History of Afghanistan

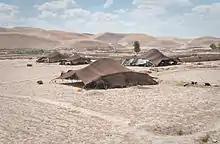
Tents of Afghan nomads in the northern Badghis Province of Afghanistan. Early peasant farming villages came into existence in Afghanistan about 7,000 years ago.

Excavations of prehistoric sites by Louis Dupree and others at Darra-e Kur in 1966 where 800 stone implements were recovered along with a fragment of Neanderthal right temporal bone, suggest that early humans were living in what is now Afghanistan at least 52,000 years ago. A cave called Kara Kamar contained Upper Paleolithic blades Carbon-14 dated at 34,000 years old. Farming communities in Afghanistan were among the earliest in the world. Artifacts indicate that the indigenous people were small farmers and herdsmen, very probably grouped into tribes, with small local kingdoms rising and falling through the ages. Urbanization may have begun as early as 3000 BCE. Gandhara is the name of an ancient kingdom from the Vedic period and its capital city located between the Hindu Kush and Sulaiman Mountains (mountains of Solomon), although Kandahar in modern times and the ancient Gandhara are not geographically identical.